Opposition to the English poor laws

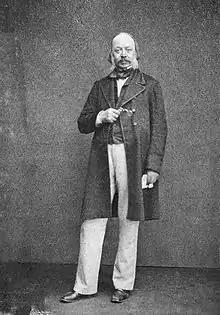
Edwin Chadwick (Secretary to the Poor Law Commission) in later life

On the instructions of the Commission Parker then heard in public (poorly specified) charges against the master of the workhouse of diverting some of the paupers' rations for his own use, improper behaviour towards pauper girls, sleeping with inmates, conducting prayers when drunk, etc., but nothing relating to the bone-crushing. Parker was critical (many papers thought over-critical) of the prosecution witnesses, even criticising the workhouse medical officer for not keeping his books in the form prescribed by the Poor Law Commission, when the books were in the form directed by the Andover Guardians, and Parker was more demonstrably at fault since his routine duties included inspecting workhouse books to ensure that they met the Poor Law Commission's requirements. The hearings were adjourned to give the master of the workhouse time to prepare his defence and witnesses, but before the time allowed was up the Commissioners stopped the enquiry, recommended suspension of the master and (on the assumption that that recommendation would be acted upon) suggested complainants prosecute him on specimen charges at Quarter Sessions. The complainants declined; seeing this not as an escalation of proceedings, but an attempt to evade a verdict against the master, pointing out that whilst the charges against the master (if true) showed him unfit to hold his post, they were unlikely to support a conviction. The "Times", saying the behaviour of the Somerset House set was like that of a cheat at cards, held open hearings of witnesses to the bone-crushing and -gnawing. The guardians voted not to suspend the master; his wife was however suspended, having physically attacked witnesses against her husband. The Commission then ordered the immediate resumption of the inquiry, allowing no further time for the master to prepare his defence.: the resumed enquiry was now attended by a shorthand writer taking an accurate record and reporting it to the Home Secretary (no accurate record of proceedings had previously been taken, leading to arguments about what previous witnesses had said). No sooner had the enquiry resumed than it was terminated by the master's resignation.